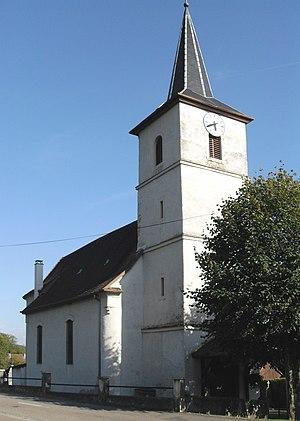
L'église Saint-Pierre, Saint-Paul à Kiffis
Kiffis est une commune française située dans le département du Haut-Rhin, en région Grand Est.